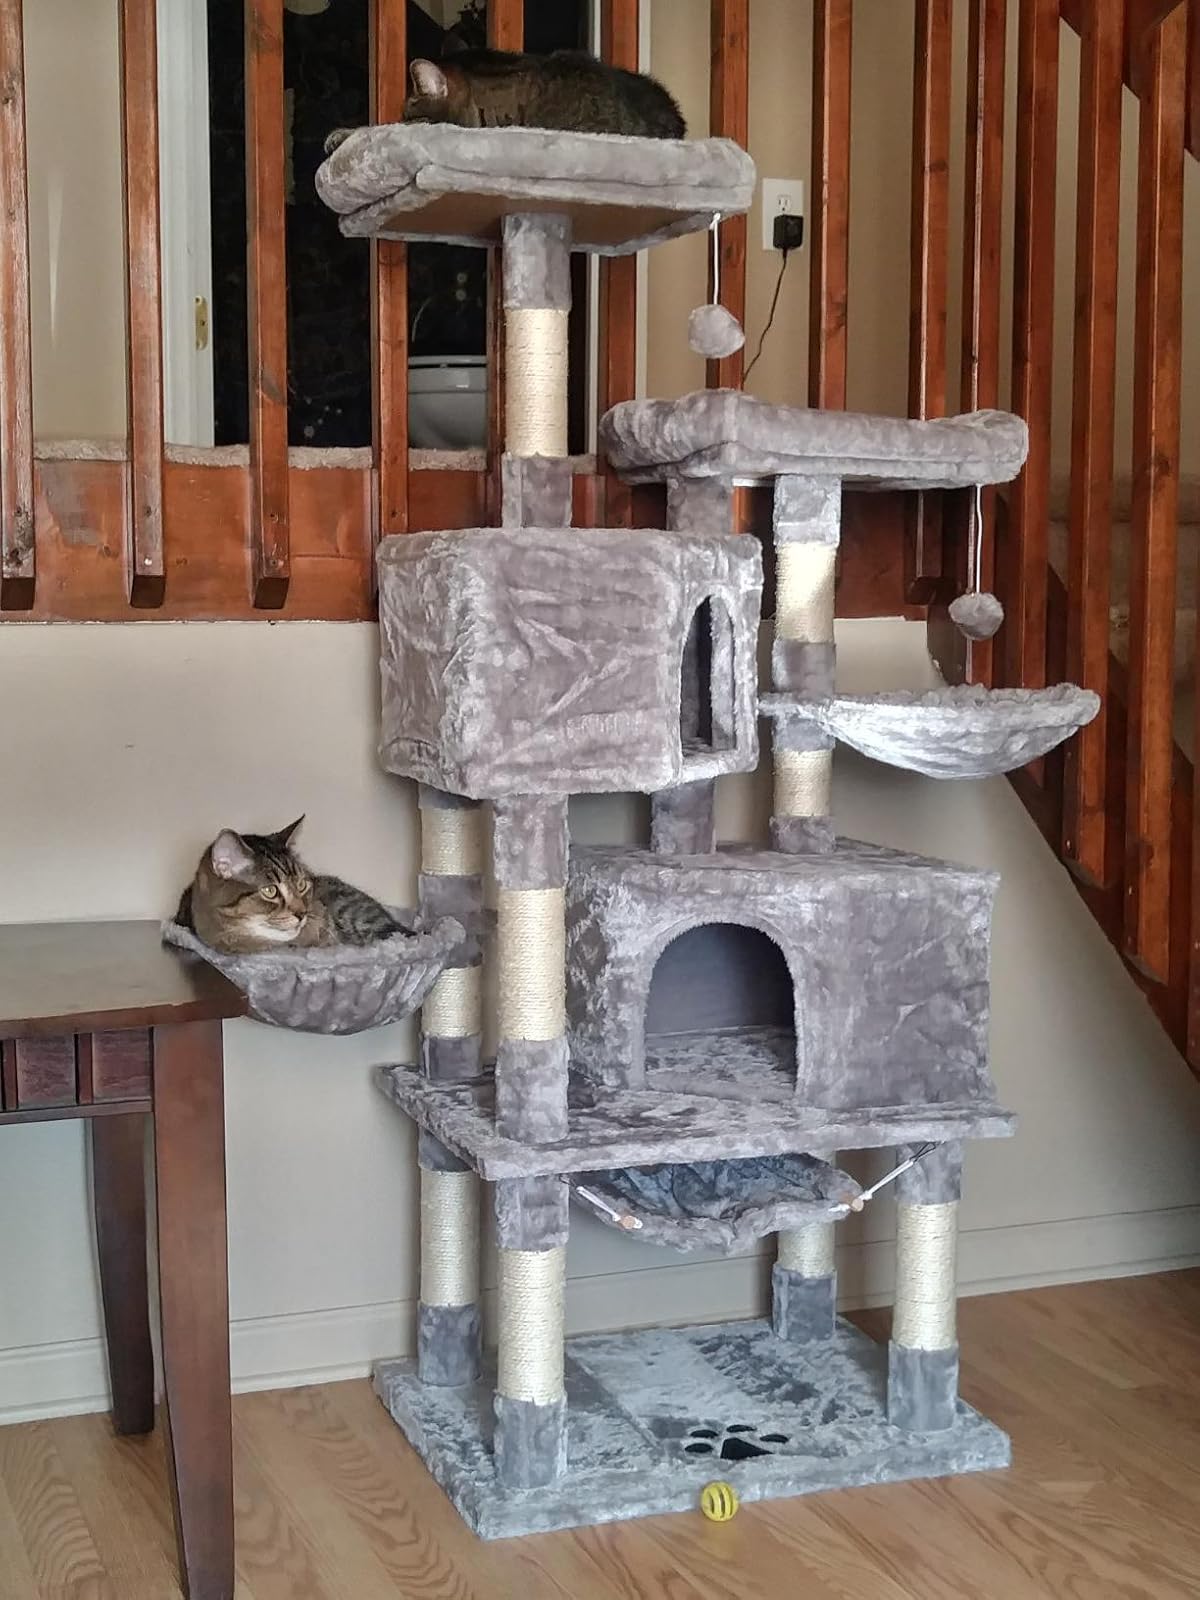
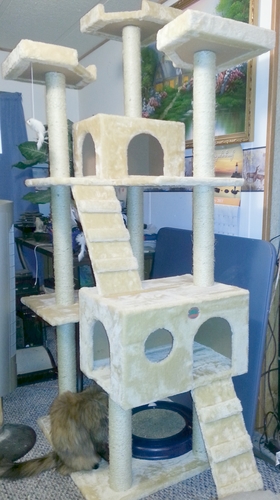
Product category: items_cat tree
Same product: no